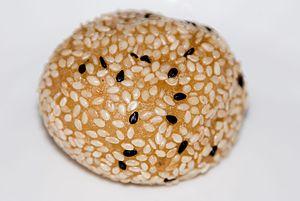
Le jian dui est un type de pâtisserie chinoise frite, constituée de farine de riz gluant recouverte de graines de sésame. L'extérieur est croustillant, l'intérieur ferme et légèrement collant. Le gonflement de la pâte au cours de la cuisson crée un volume creux occupé généralement par une farce à base de pâte de lotus, de pâte de haricots noirs, de pâte de haricots rouges ou de pâte de sésame noir.